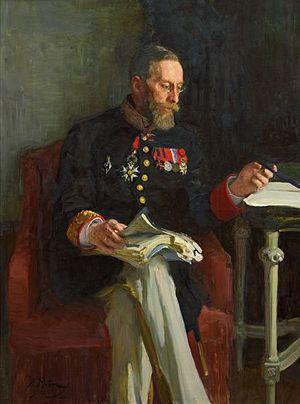
Liste chronologique des membres du Conseil d'État de l'Empire russe du 3 mars 1801 au 17 avril 1906.